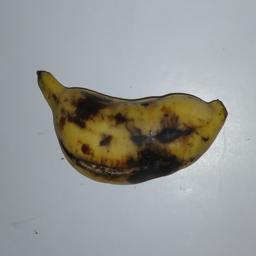
Banana variety: Champa Kola